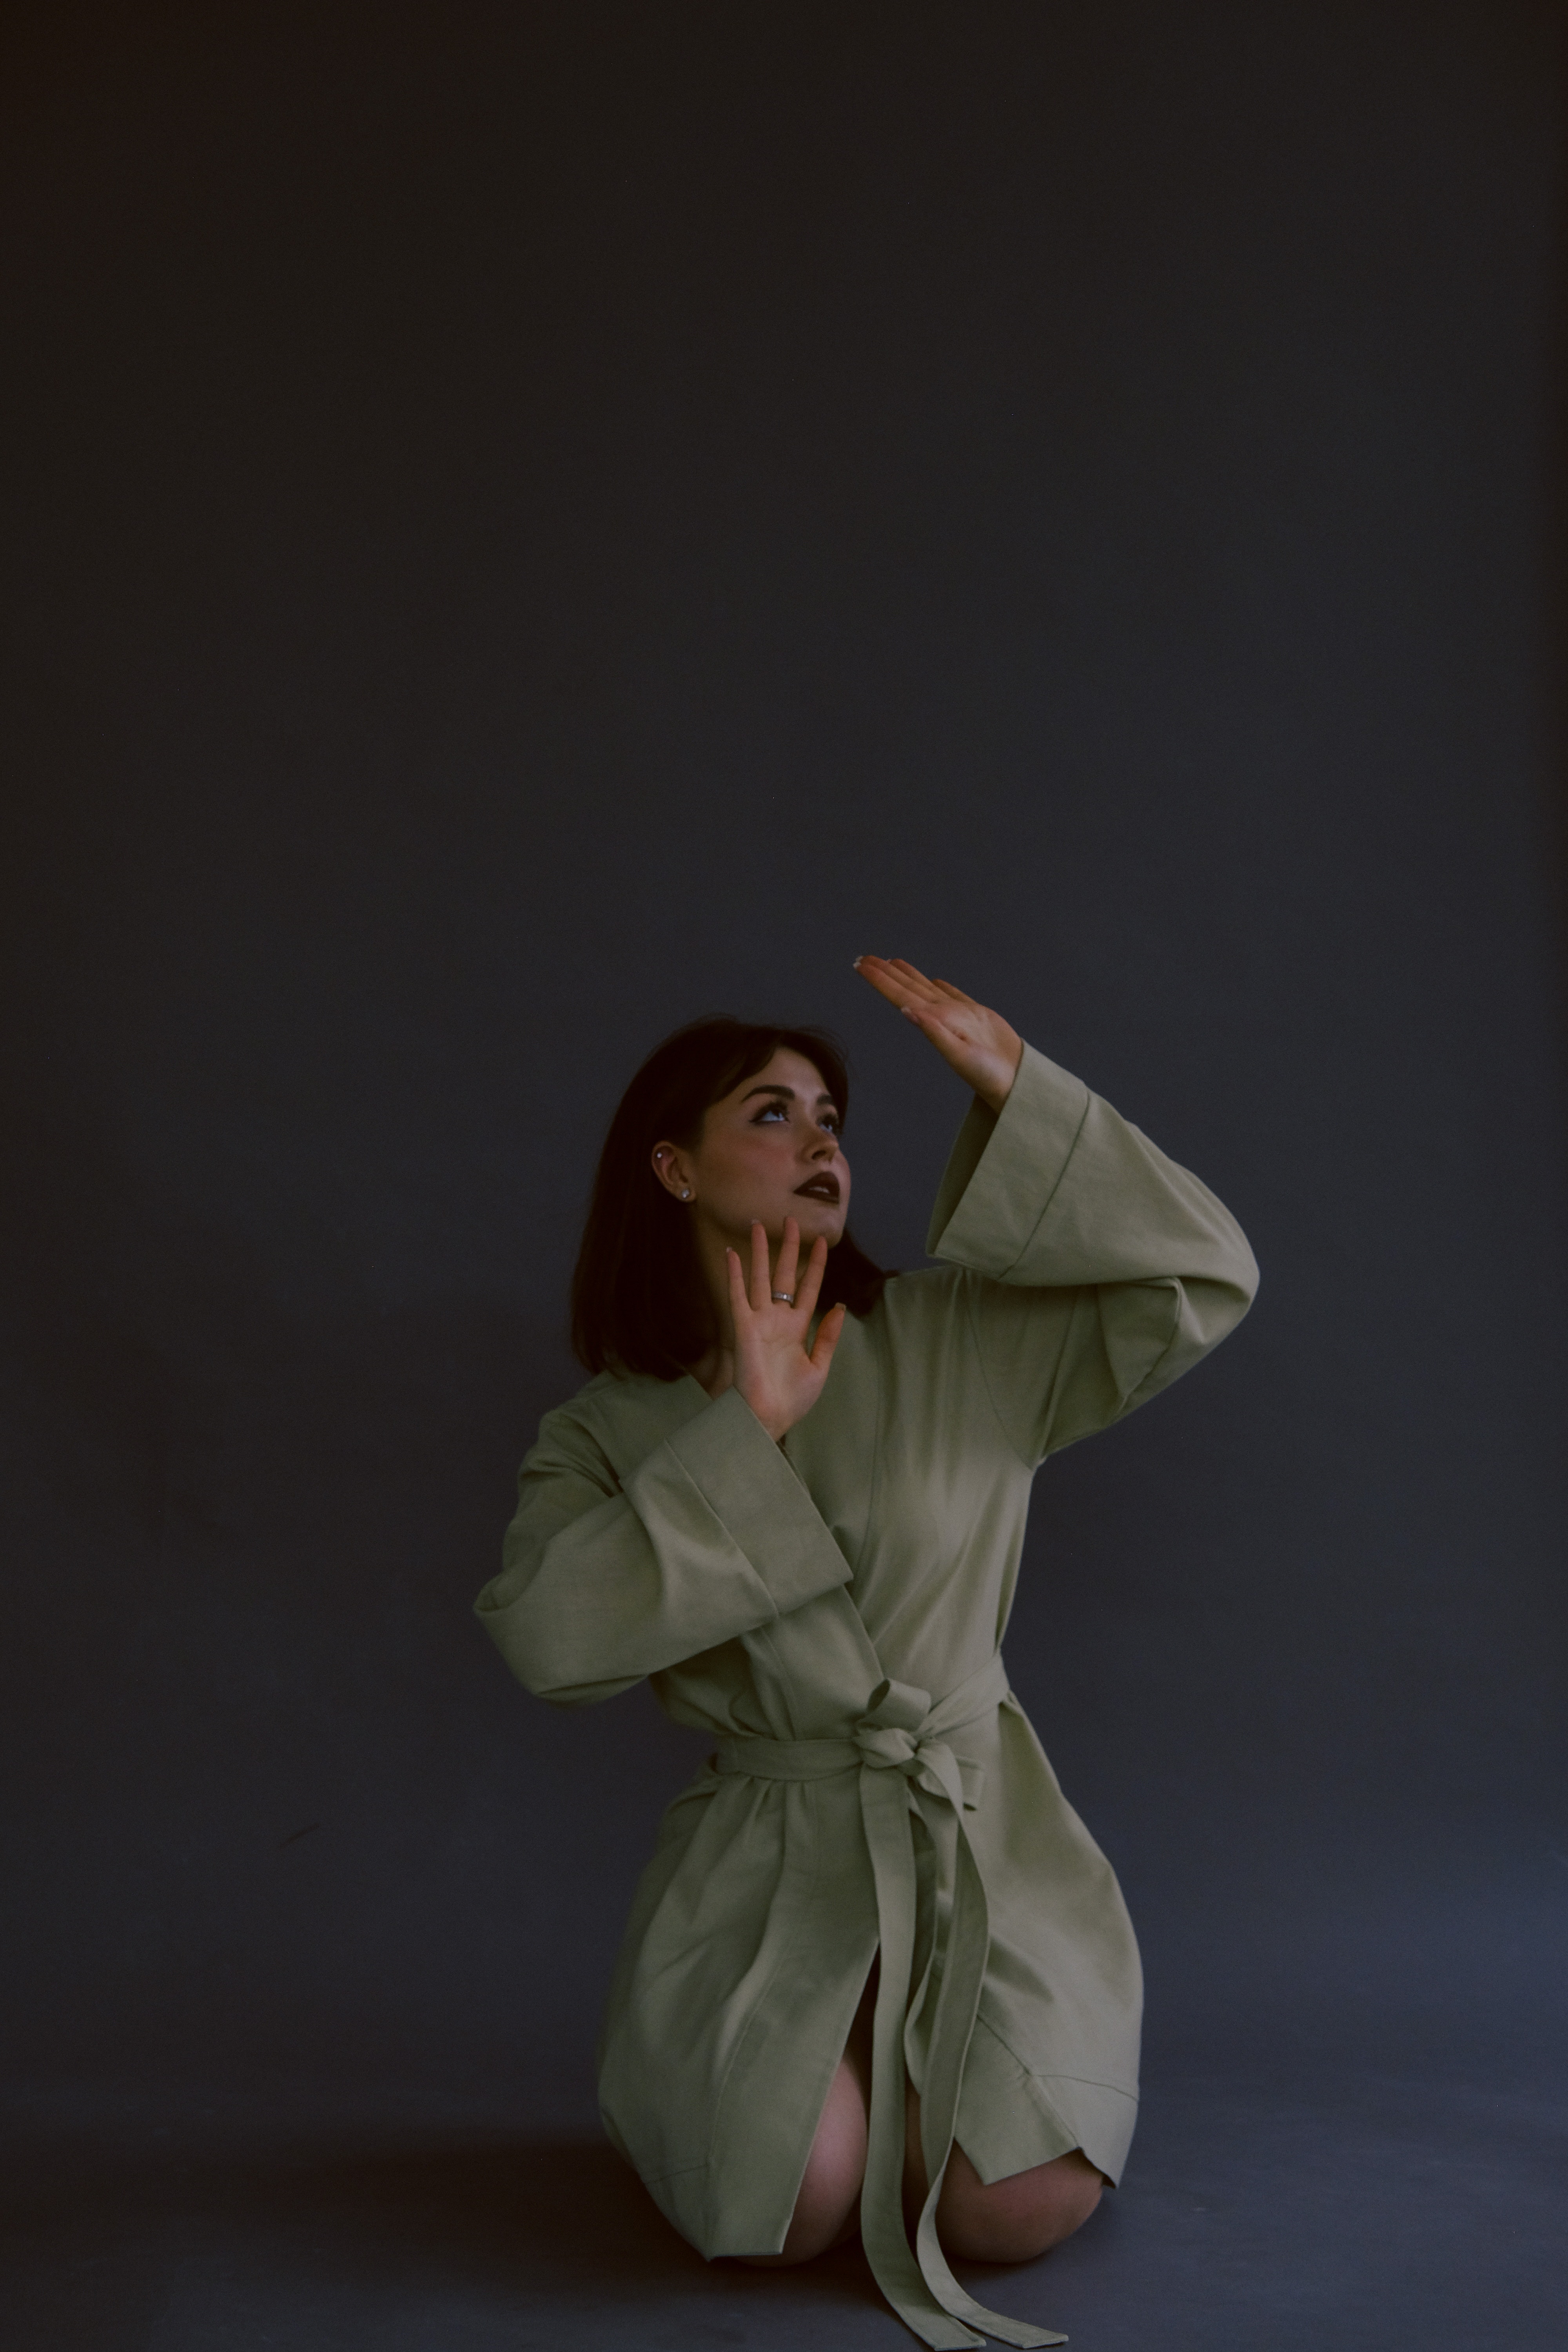
woman, beauty, eye, neck, flash photography, sleeve, gesture, comfort, elbow, knee, blazer, long hair, human leg, fashion design, formal wear, brown hair, fun, happy, darkness, sitting, performing arts, fashion model, portrait, peach, portrait photography, flesh, photo shoot, art model, performance